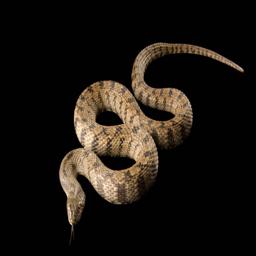
Animal: snakes